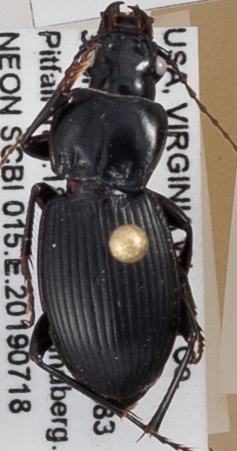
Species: Cyclotrachelus sigillatus
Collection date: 2019-07-18
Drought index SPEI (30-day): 0.376
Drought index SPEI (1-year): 2.09
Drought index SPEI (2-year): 2.09